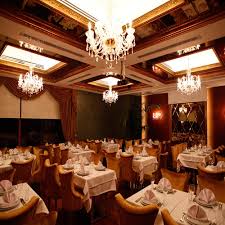
Yemek: icli_kofte